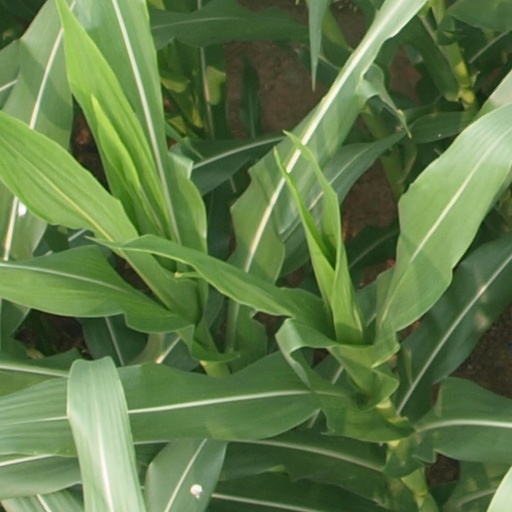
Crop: maize; corn